Answer in natural language. How many ArmChairs are visible in the scene? Choose between the following options: 3, 2, 1, 4 or 0
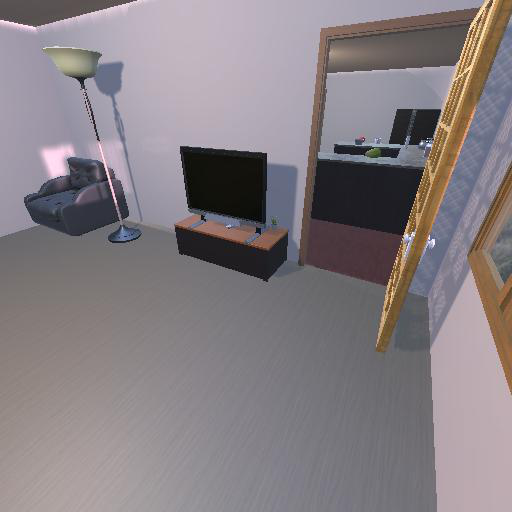
<answer>1</answer>